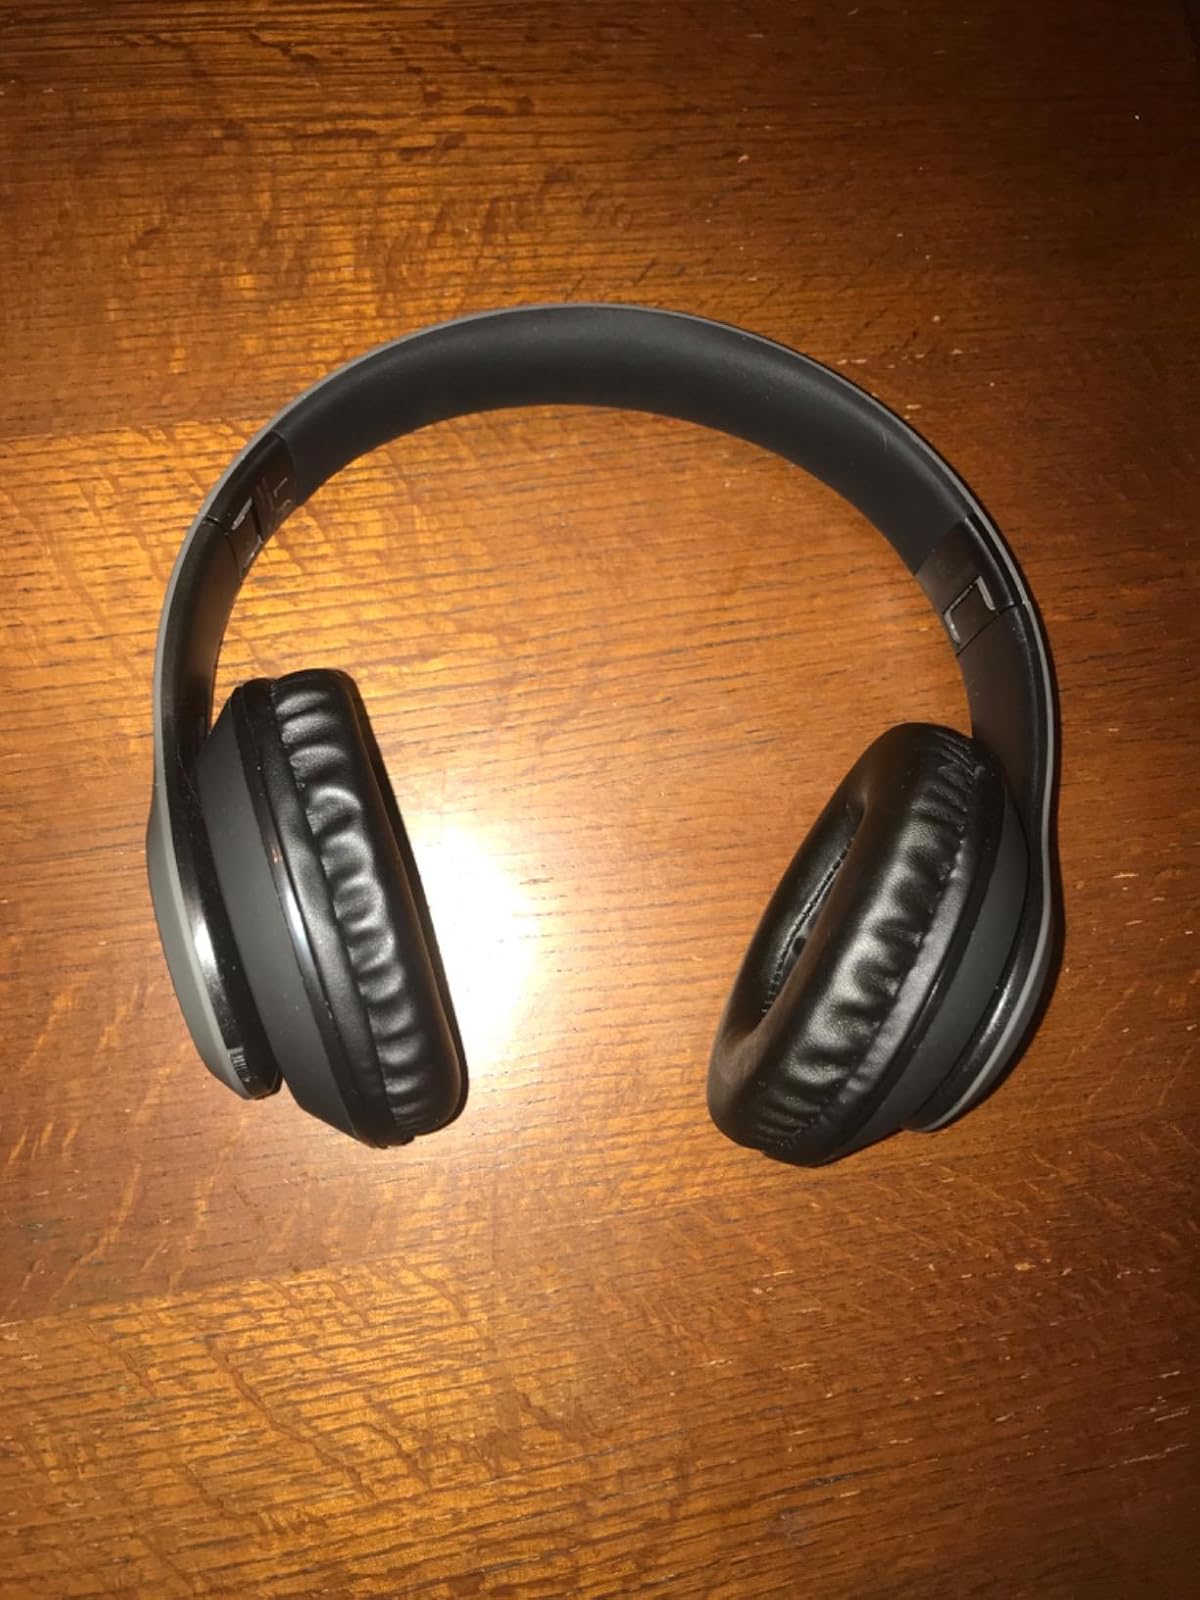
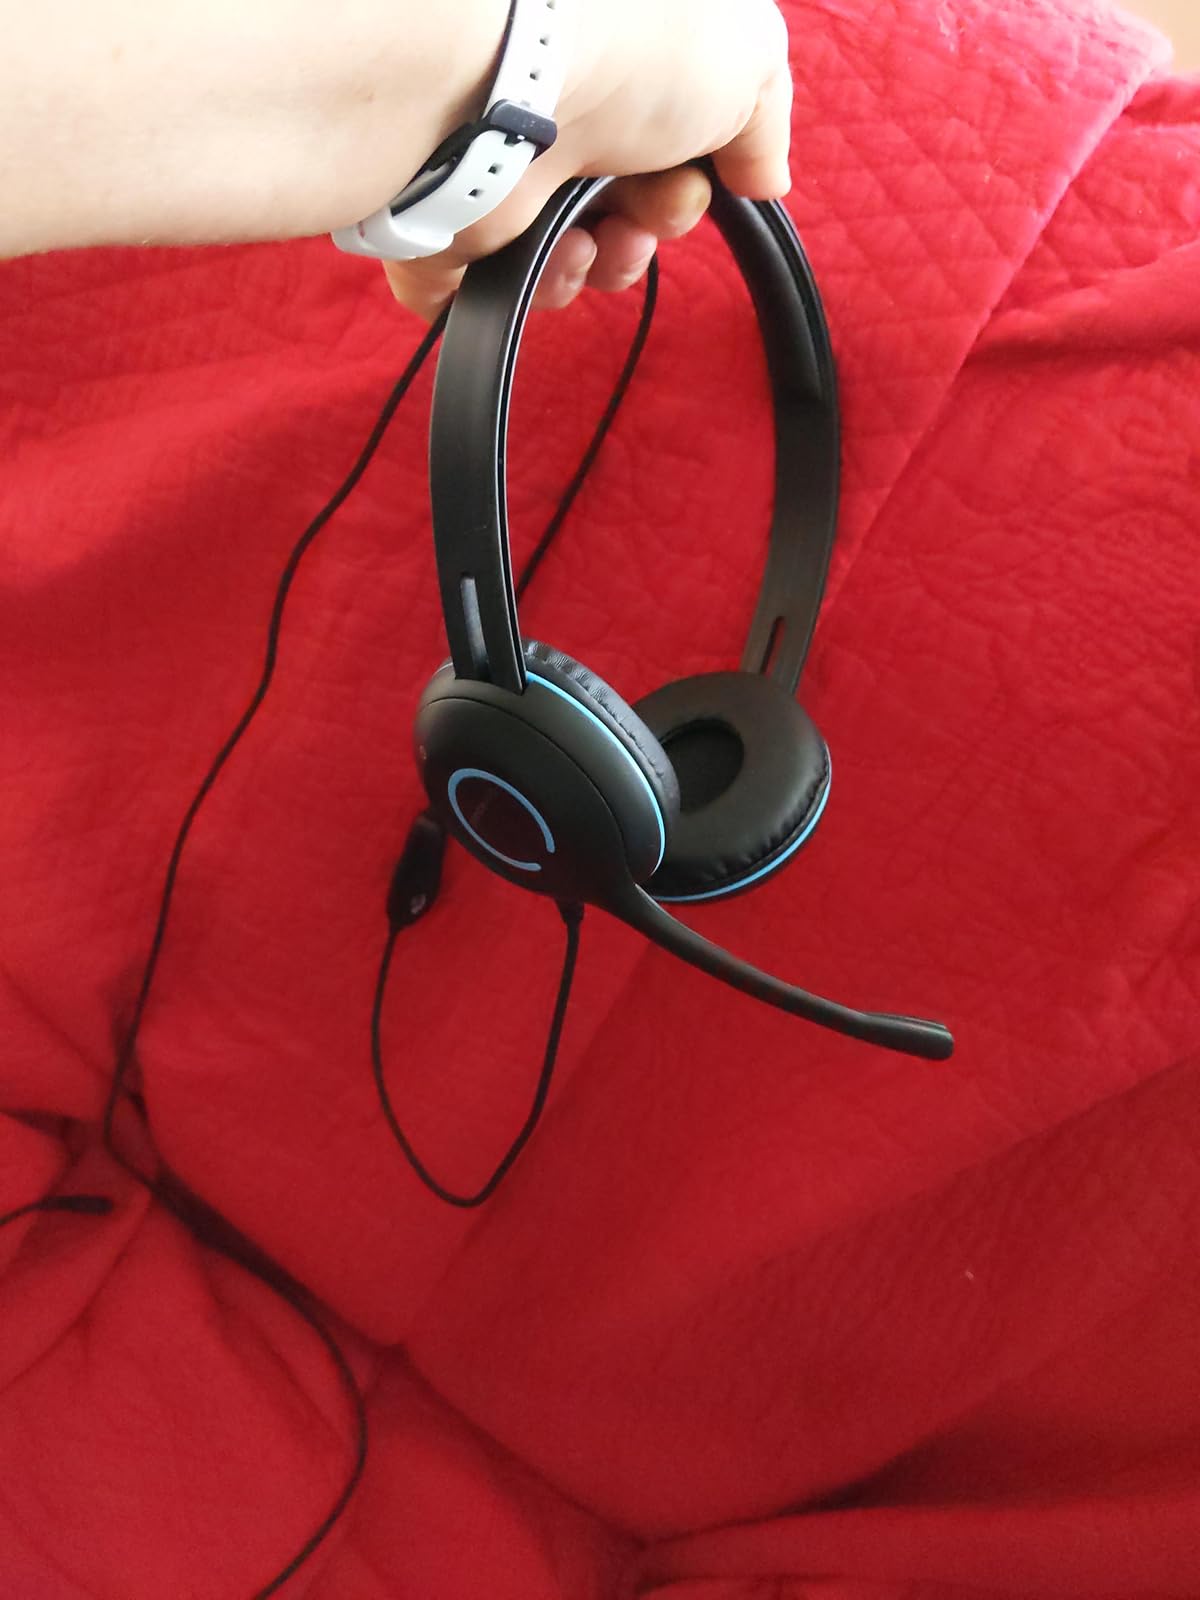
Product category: headphones
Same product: no